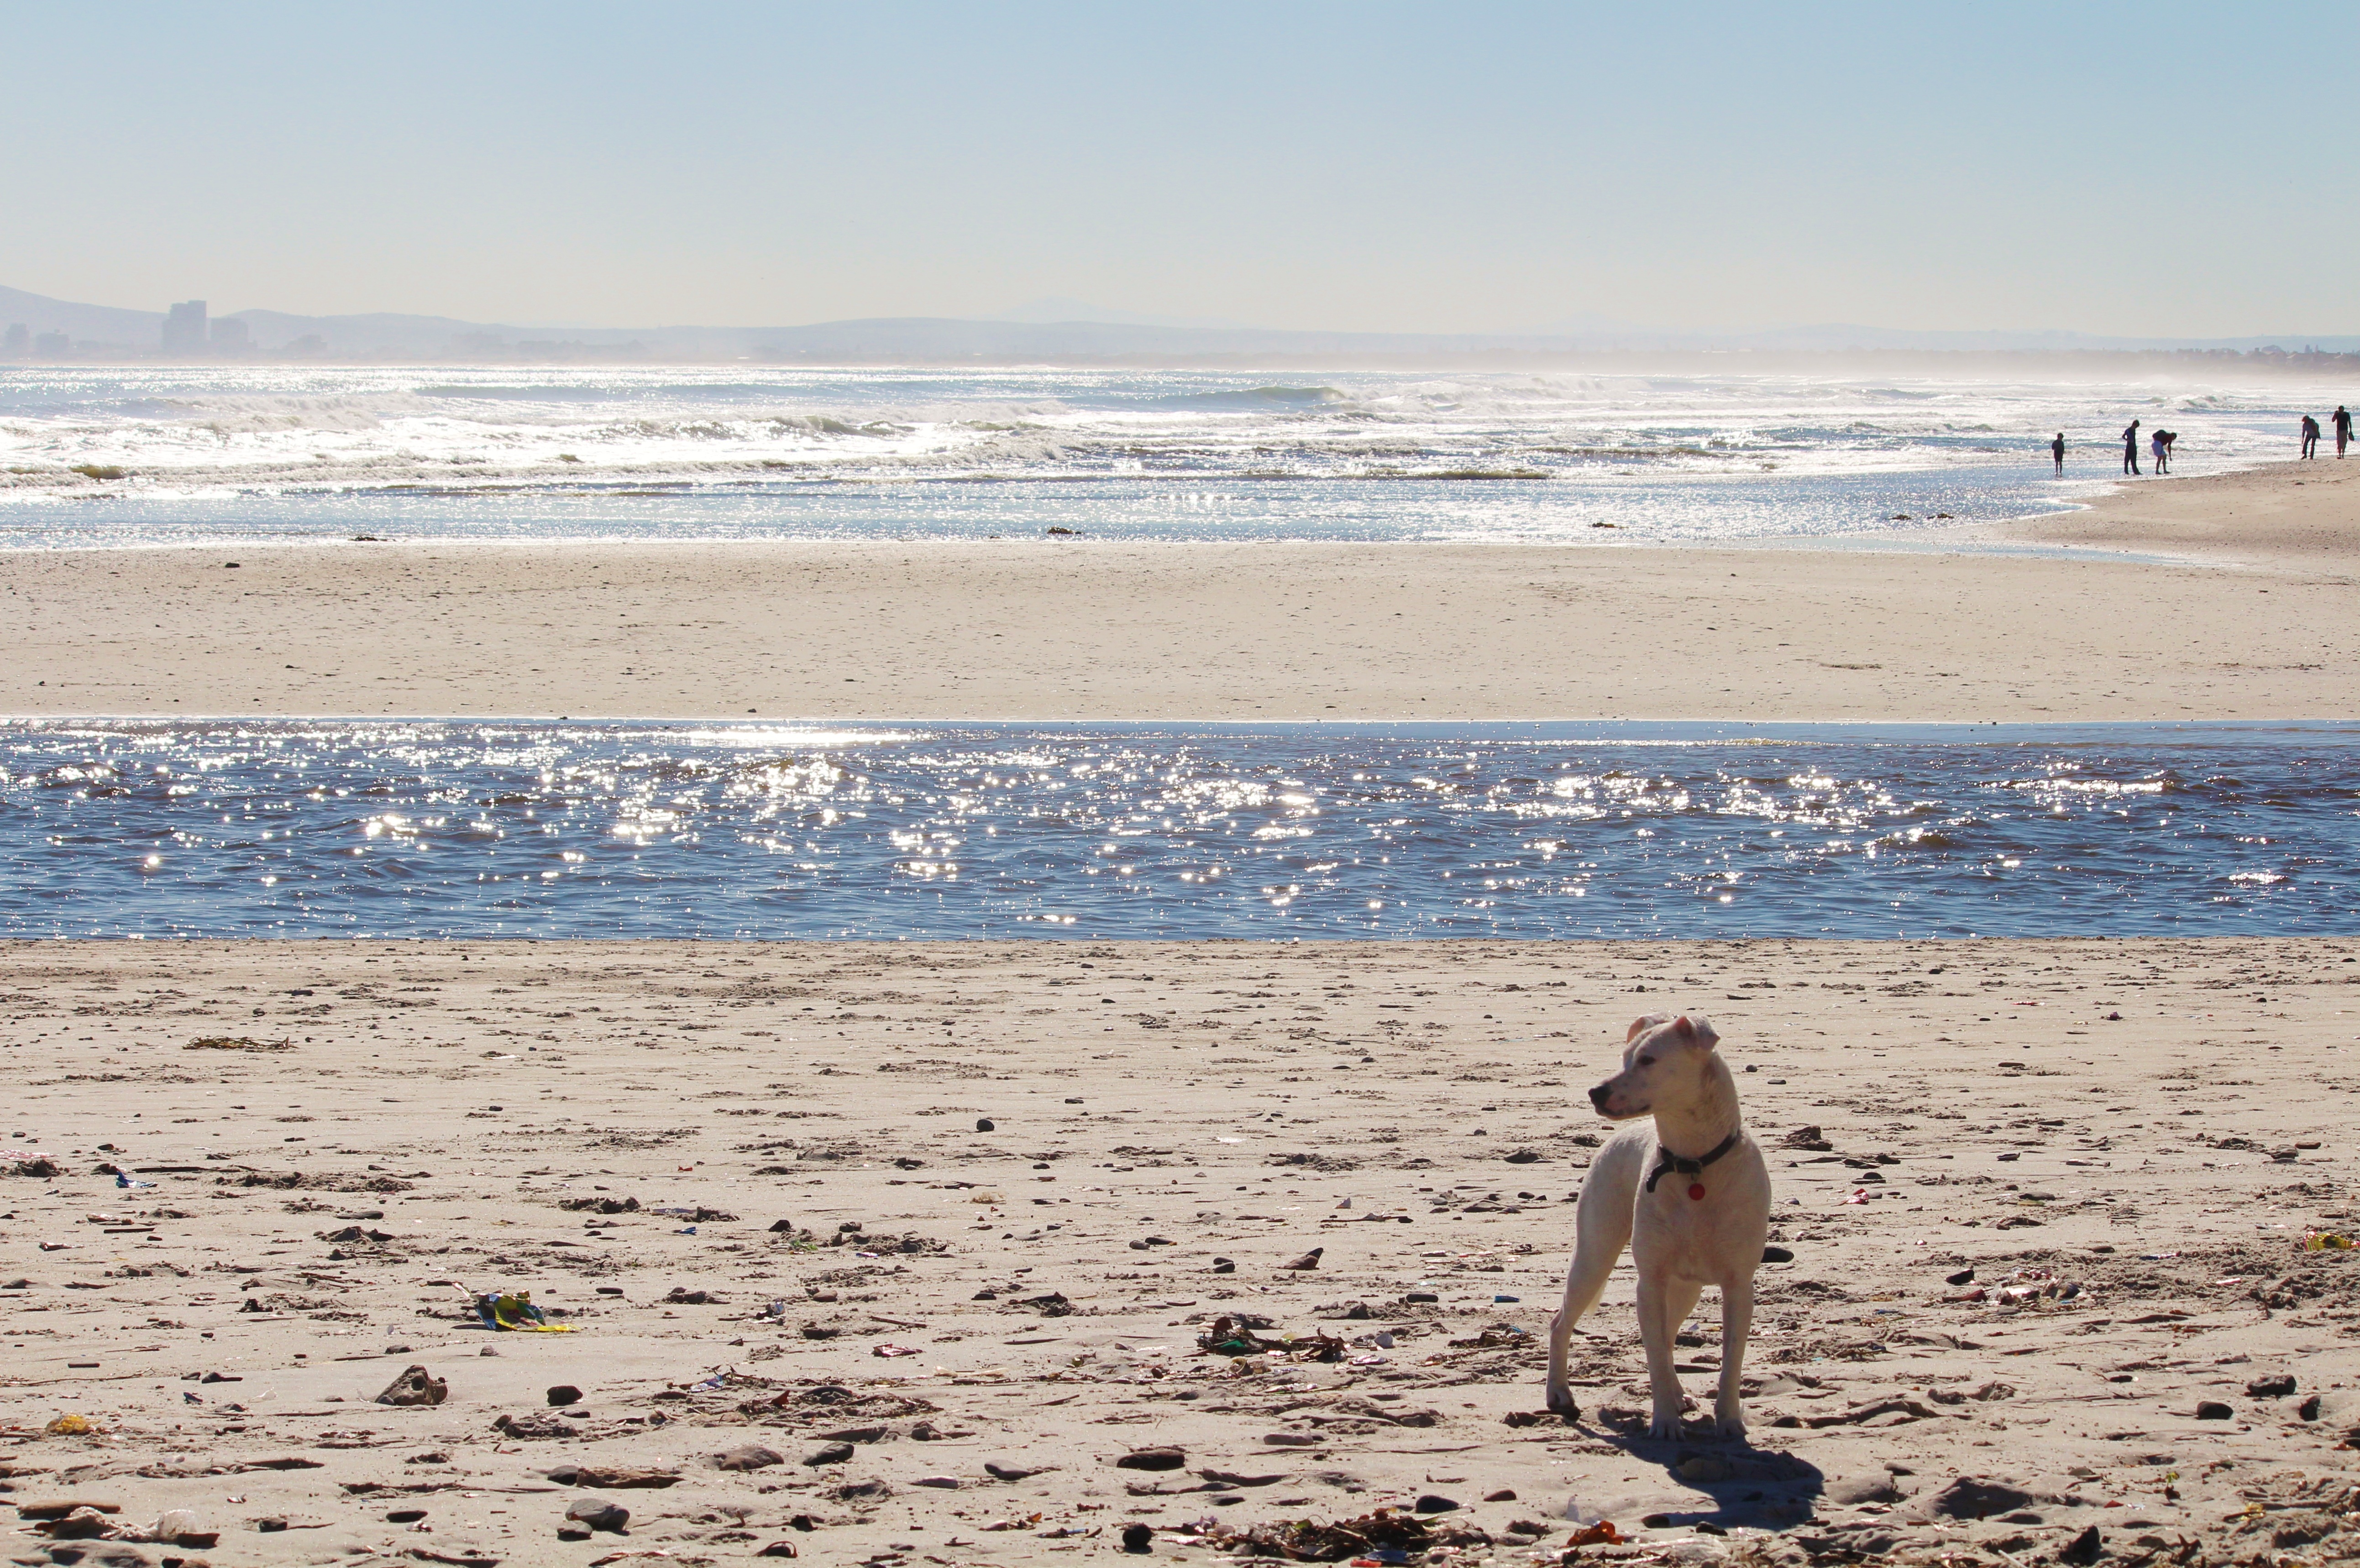
beach, sea, coast, water, sand, ocean, shore, wave, dog, vacation, surf, material, body of water, mirroring, back light, mudflat, natural environment, wind wave